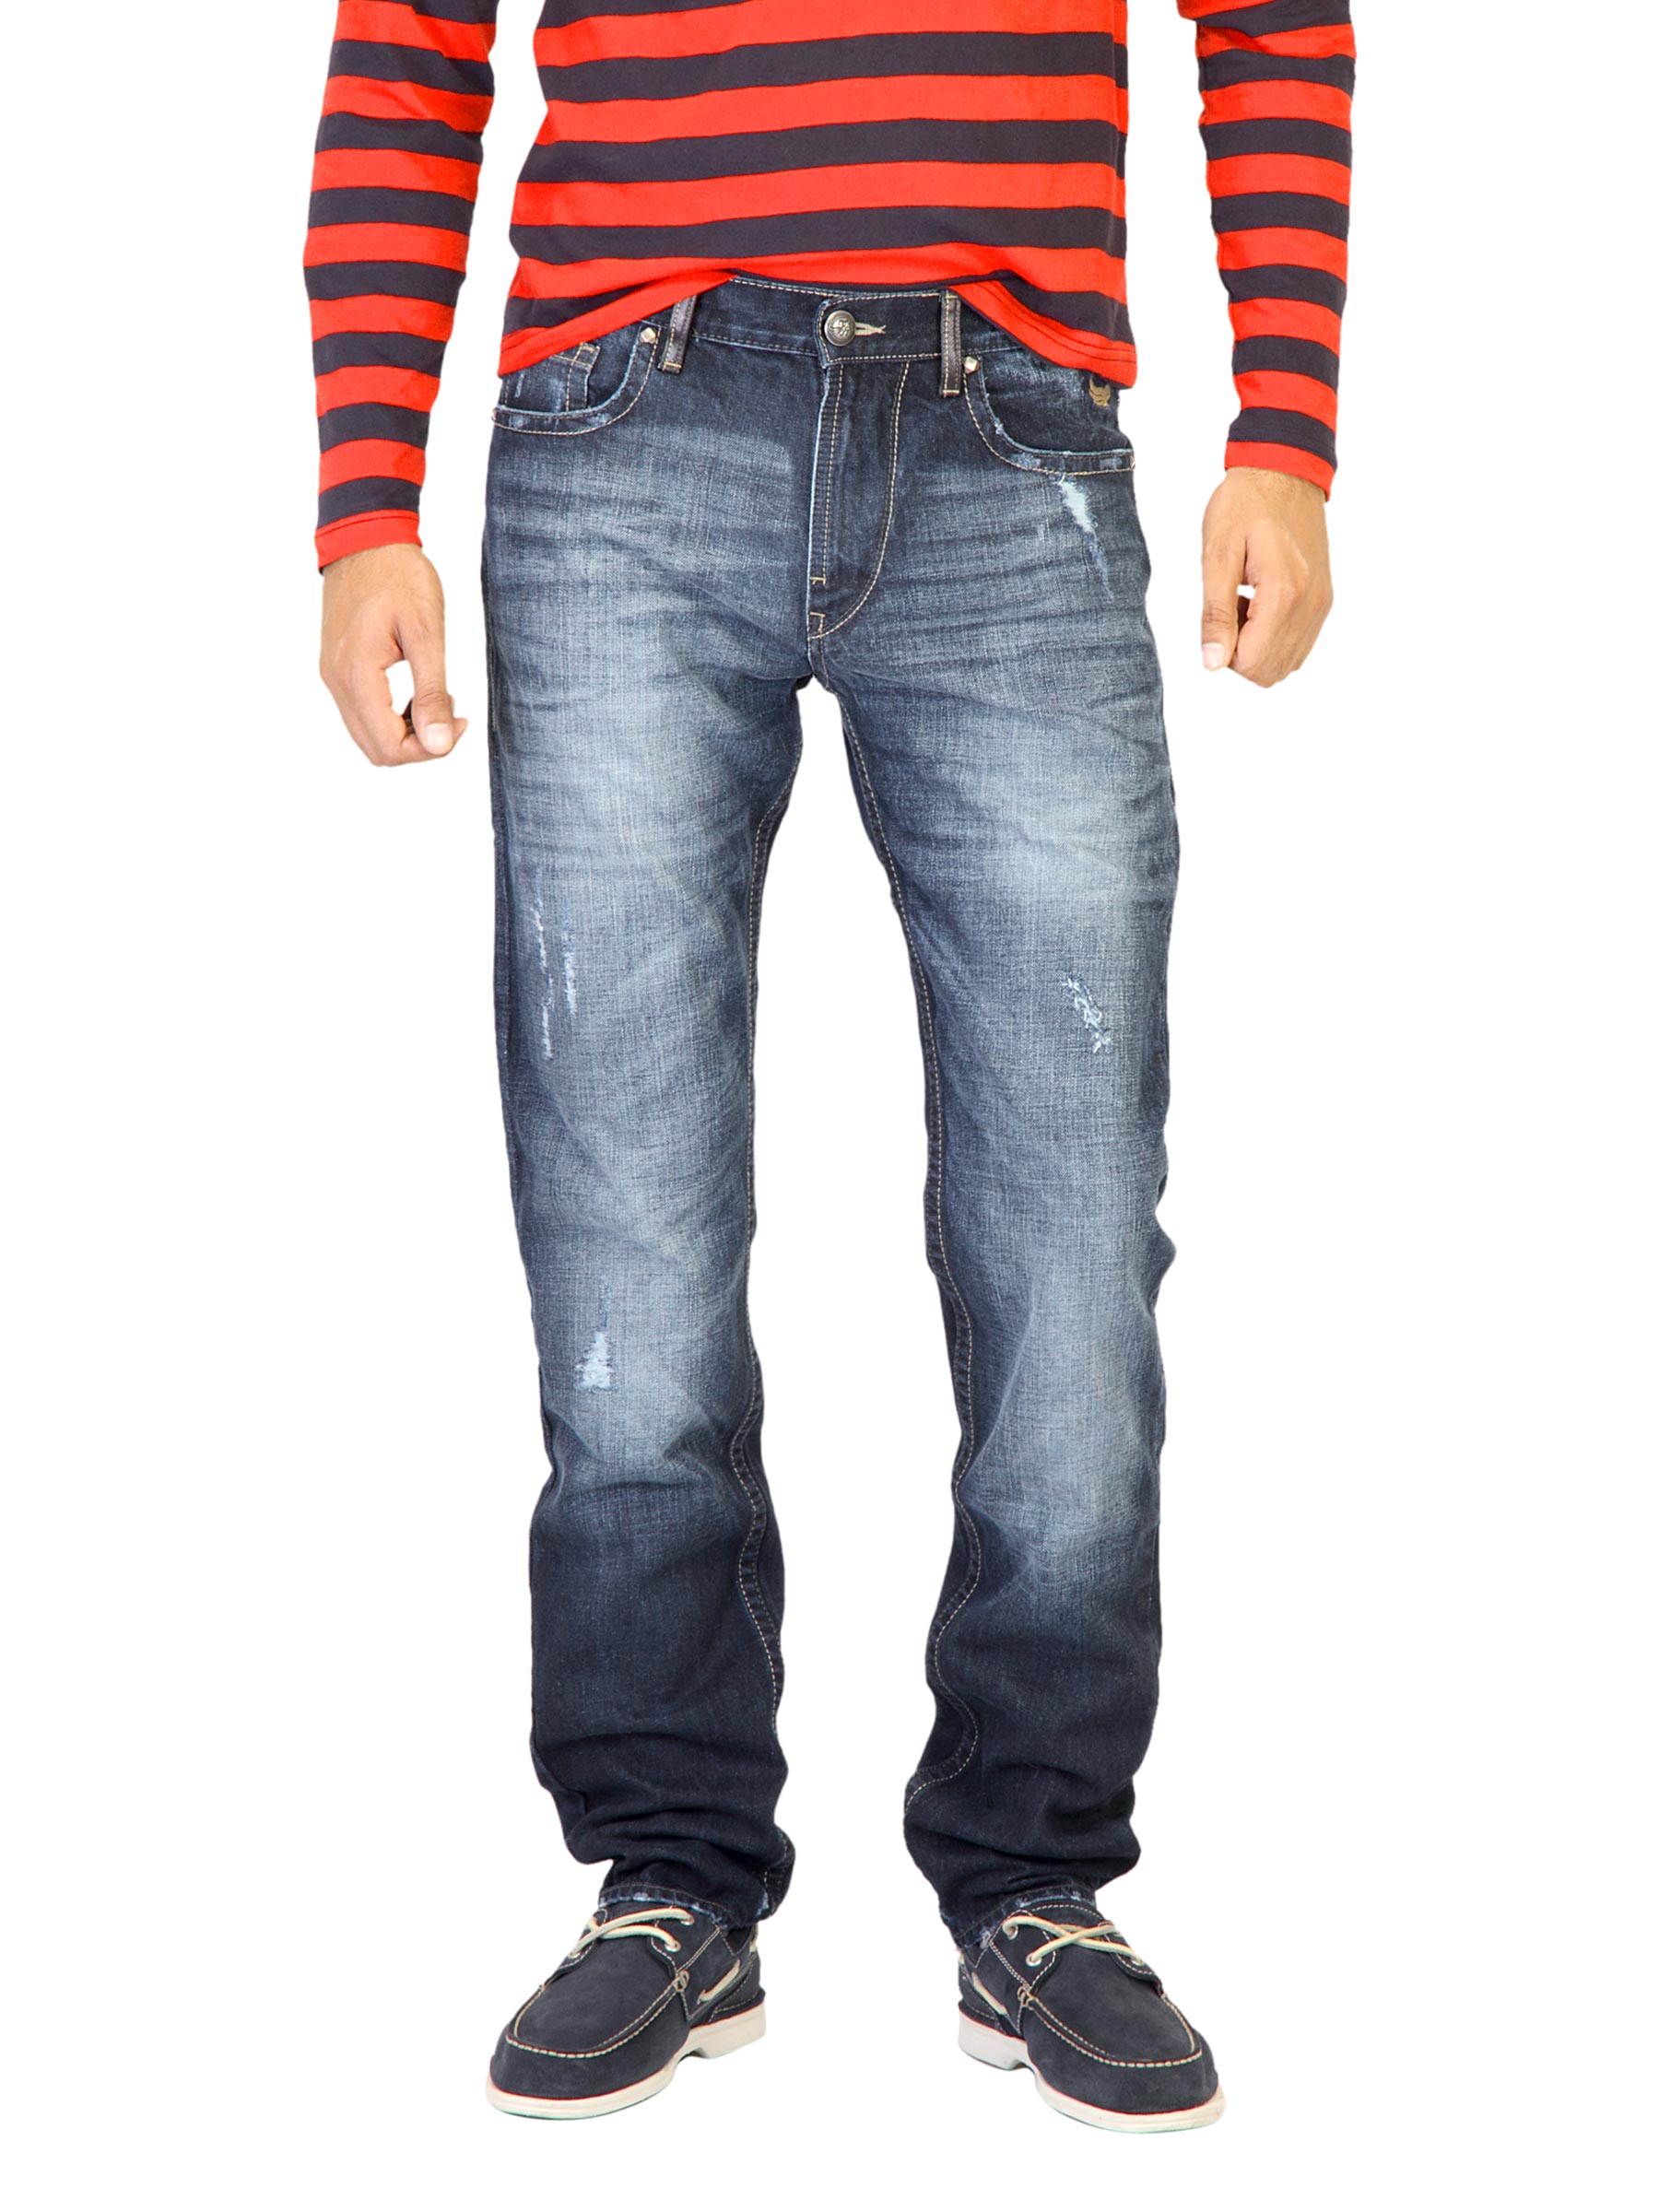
Flying Machine Men Blue Jeans
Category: Apparel / Bottomwear / Jeans
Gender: Men
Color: Blue
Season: Fall 2011
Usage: Casual